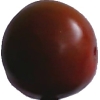
Label: tomato_maroon